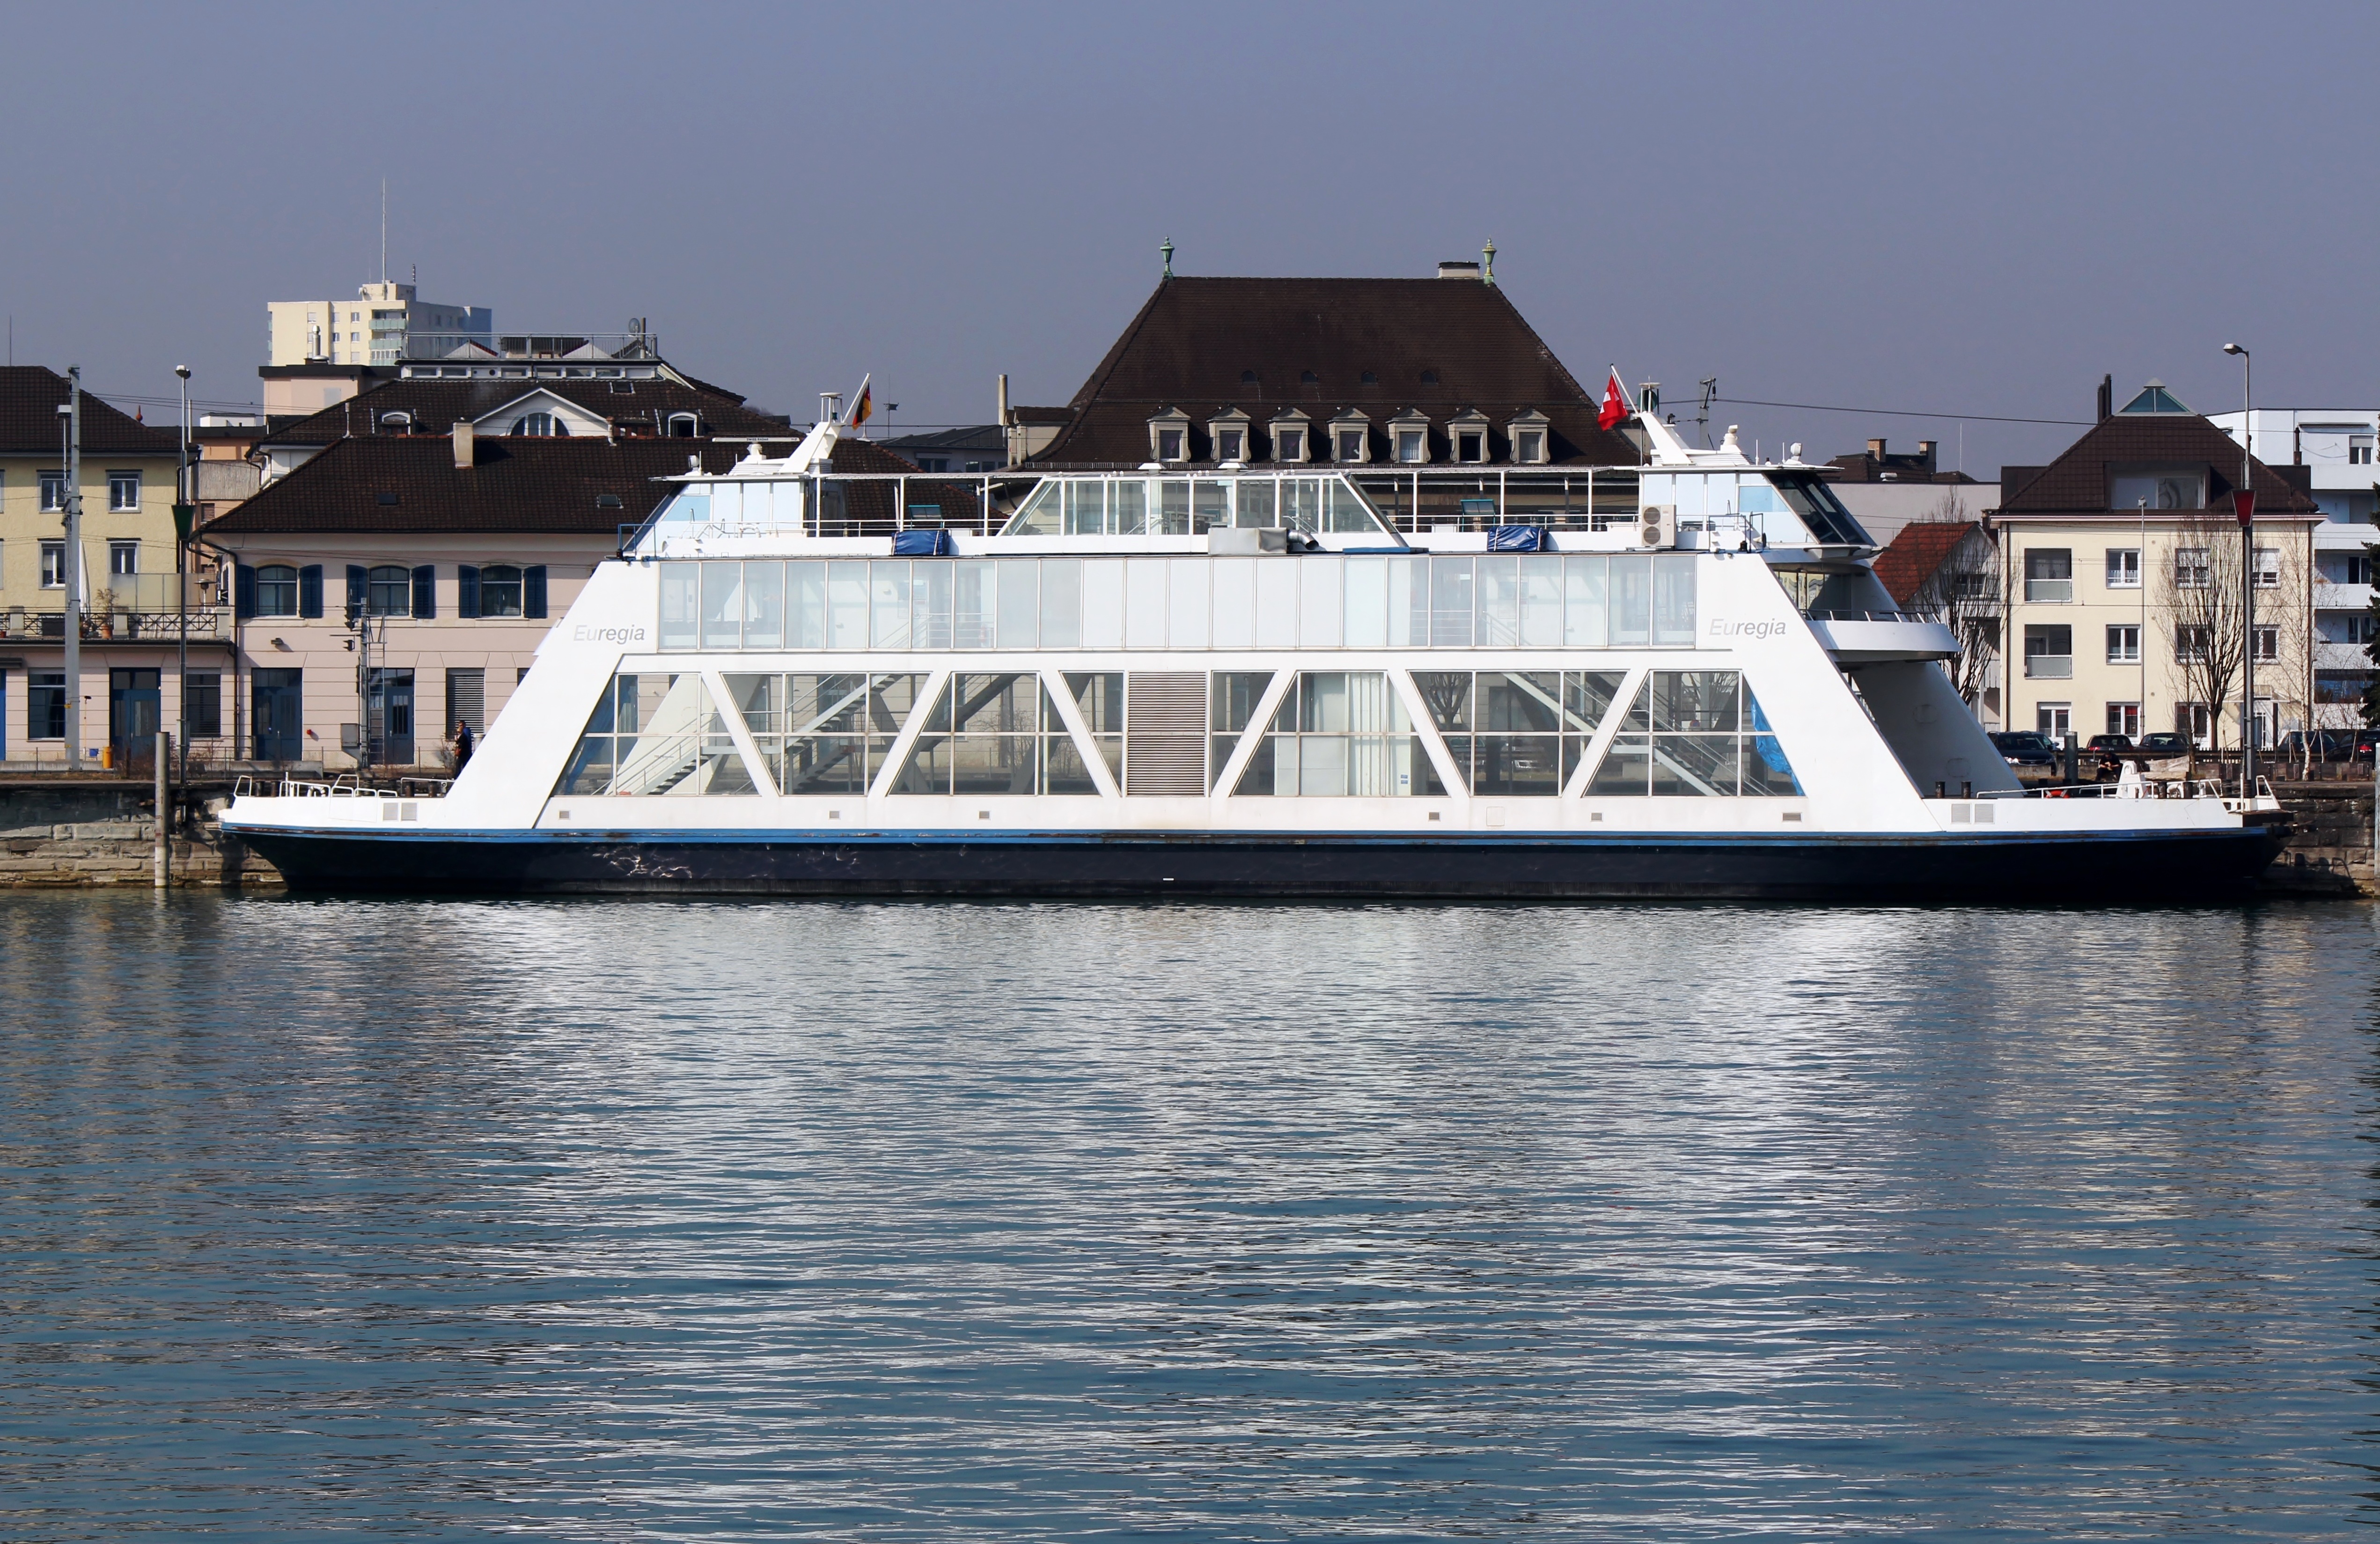
sea, dock, boat, ship, vehicle, yacht, harbor, marina, port, cargo ship, waterway, ferry, channel, watercraft, lake constance, passenger ship, car ferry, luxury yacht, euregia, ship traffic, romanshorn